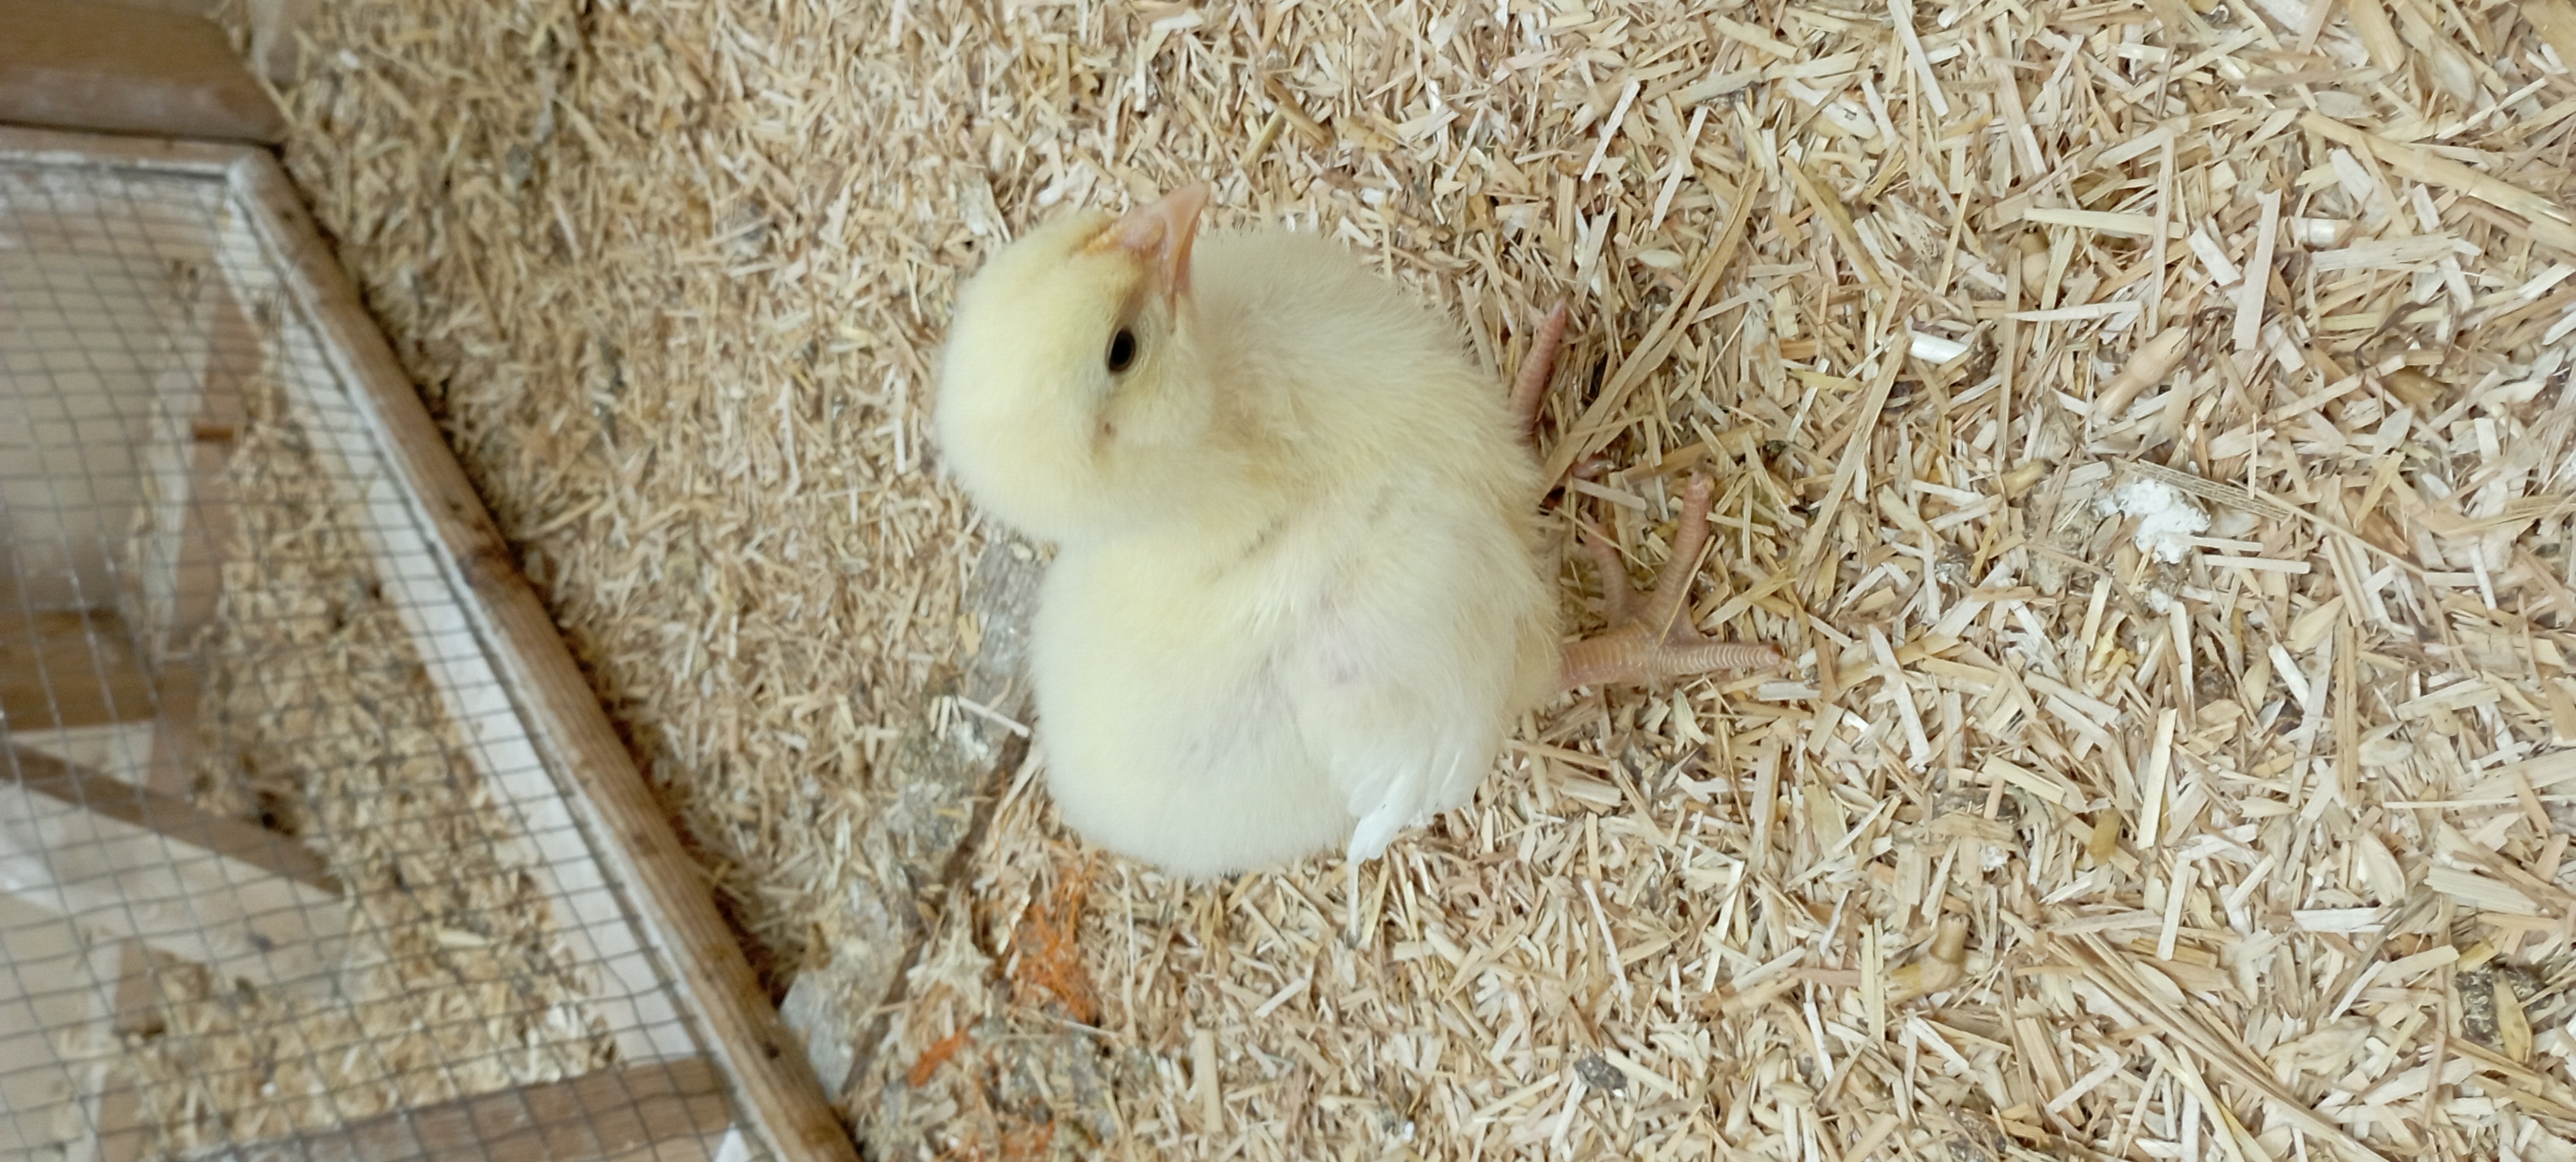
Weight: 179 g